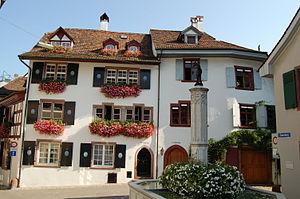
Bâle est une ville de Suisse. C'est la troisième ville la plus peuplée de Suisse après Zurich et Genève, et le chef-lieu du canton de Bâle-Ville. La commune de Bâle compte 177 654 habitants en 2019. Elle se situe dans le nord-ouest de la Suisse, où le Rhin se dirige vers le nord. Sur le plan politique, le gouvernement du canton est également l'organe exécutif de la ville de Bâle. Cette particularité existe depuis 1876.